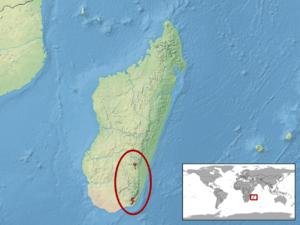
Lygodactylus montanus est une espèce de geckos de la famille des Gekkonidae.